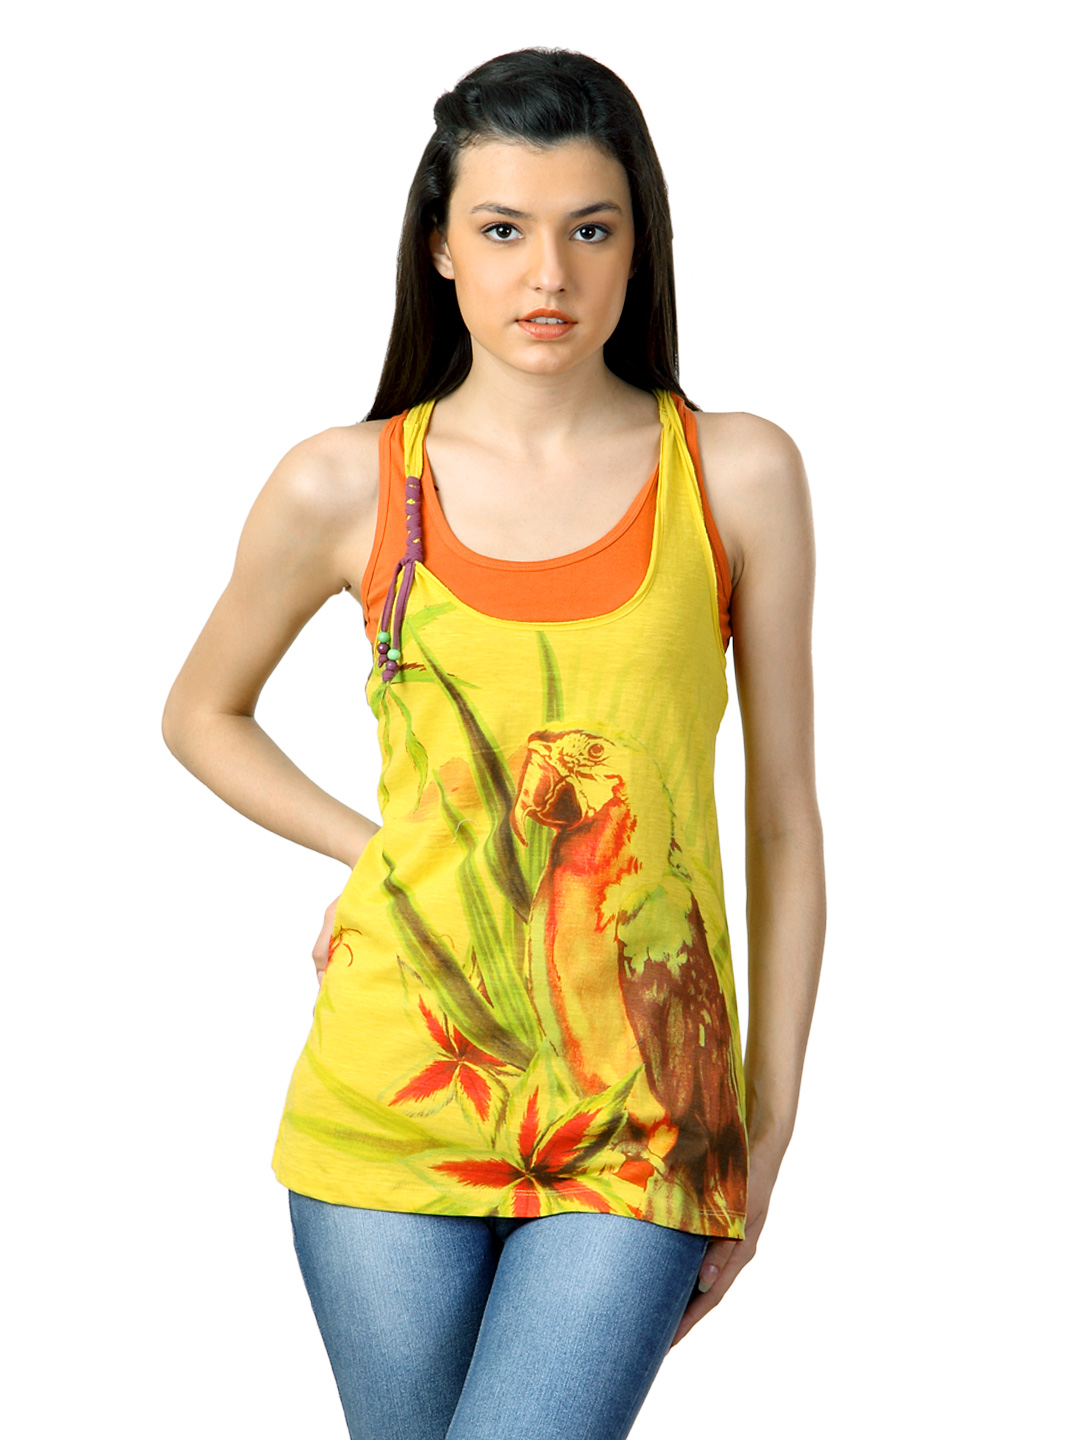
Flying Machine Women Yellow T-shirt
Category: Apparel / Topwear / Tshirts
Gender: Women
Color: Yellow
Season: Summer 2012
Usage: Casual